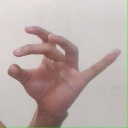
अक्षर: ओ